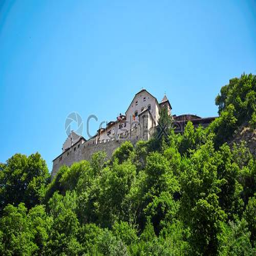
Vaduz Castle